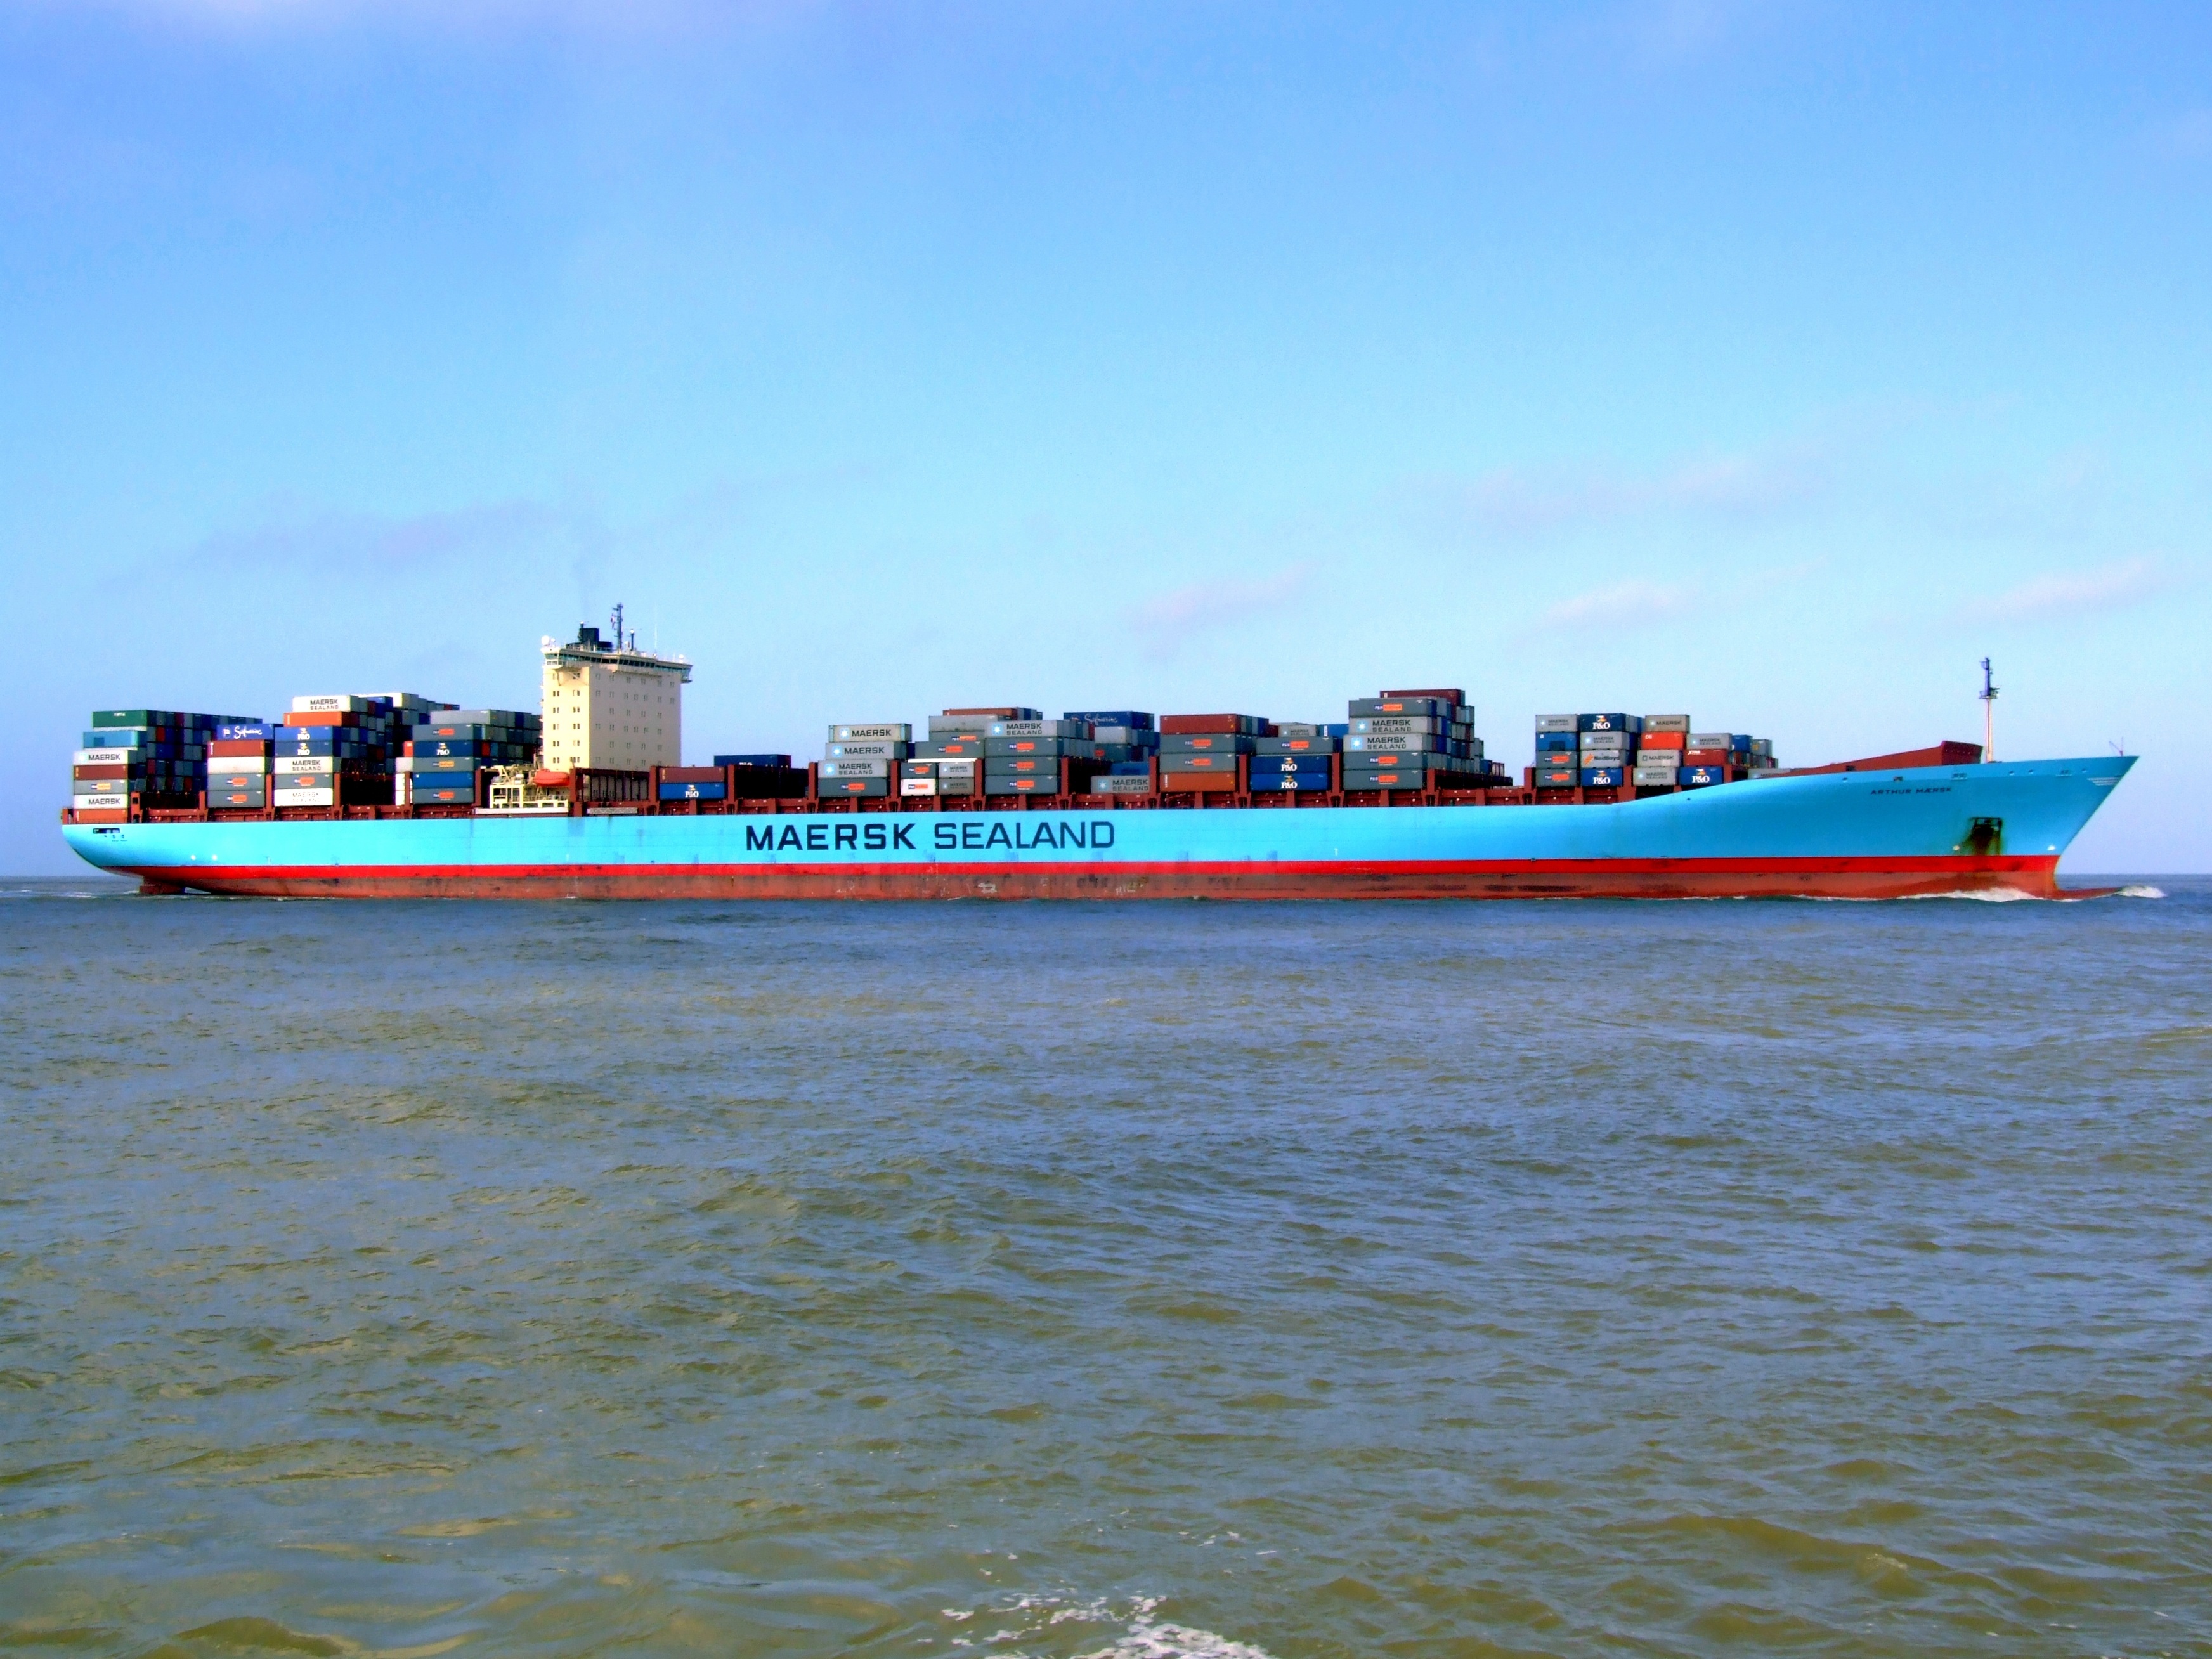
sea, boat, ship, transportation, vessel, vehicle, freight, cargo ship, ferry, container, cargo, channel, watercraft, logistics, container ship, motor ship, freight transport, arthur maersk, tank ship, bulk carrier, floating production storage and offloading, platform supply vessel